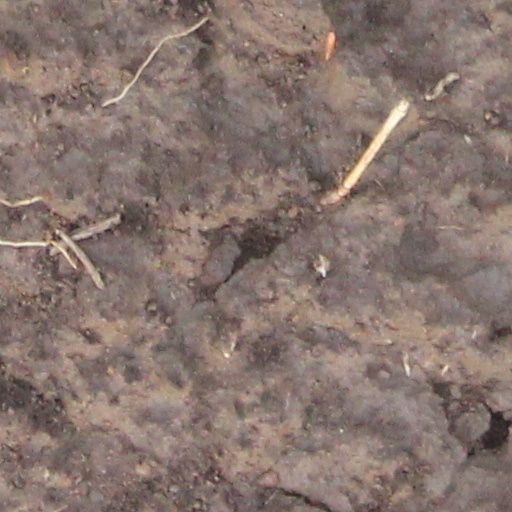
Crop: wheat